Eagle Grange No. 1

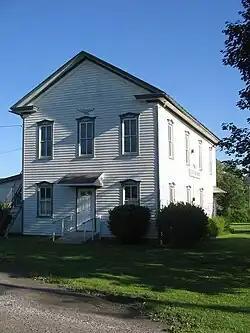
Eagle Grange, the first in Pennsylvania

Eagle Grange No. 1 was organized on March 4, 1871 by a group of rural farmers who had become concerned about the rising costs of farming in the post Civil War economy. It is in Clinton Township, Lycoming County, Pennsylvania in the United States. Eagle Grange No. 1 was the first grange to be organized in Pennsylvania, two years before the formation of the Pennsylvania State Grange and four years after The National Grange of the Order of Patrons of Husbandry, better known as the National Grange was founded in Fredonia, New York by Oliver Hudson Kelley. The chief objectives of the Eagle Grange No. 1 were the establishment of a co-operative purchasing program for farmers, the lowering of railroad rates, and the establishment of rural free delivery by the United States Postal Service. The Grange was one of the first national organizations to give equal status to female members.